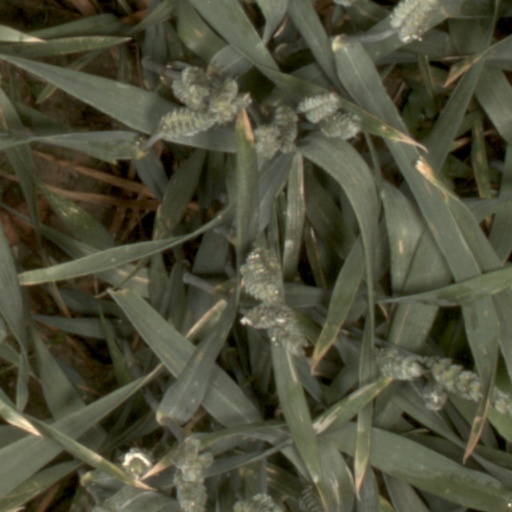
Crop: wheat